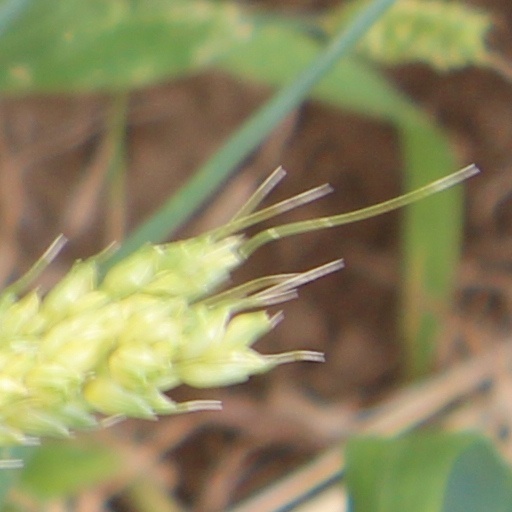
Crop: wheat